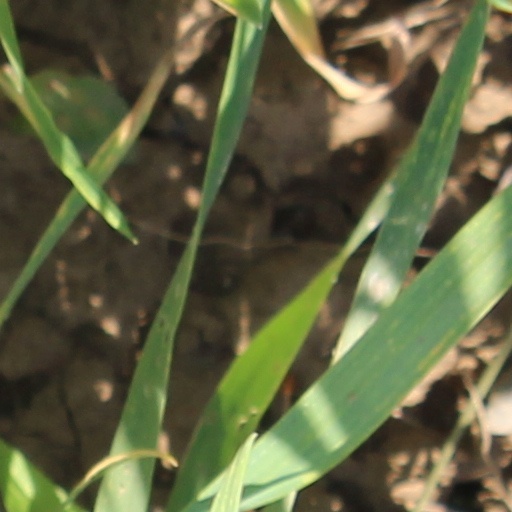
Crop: wheat